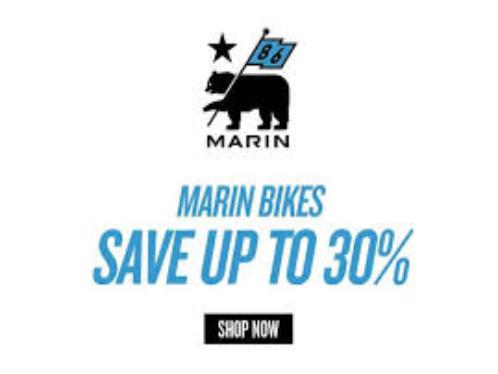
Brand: marin bikes
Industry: Transportation